Nam Phong National Park

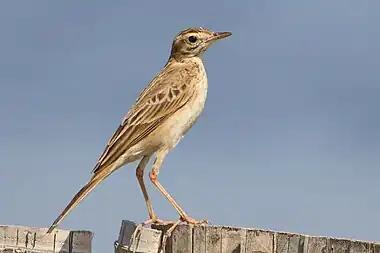
Richard's pipit

The park serves as a sanctuary for animals including wild boar, northern red muntjac ("Muntiacus muntjak vaginalis"), porcupine, pangolin and Siamese hare. Bird life includes white wagtail, grey wagtail, Richard's pipit, sooty-headed bulbul, kingfisher and munia.